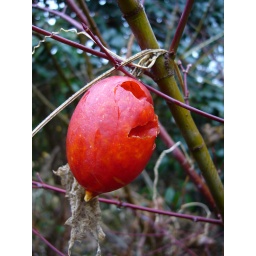
The fruit which was pecked by bird